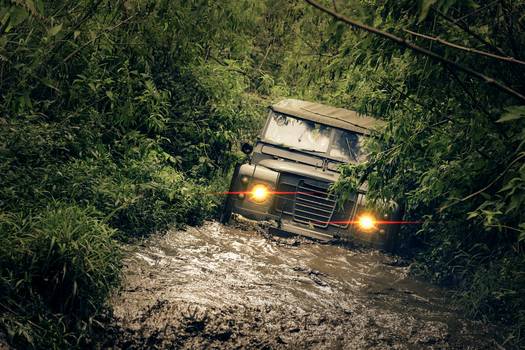
Label: No Watermark